Keller Fountain Park

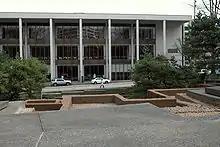
Top of Keller Fountain with Keller Auditorium visible

Angela Danadjieva, a designer at Lawrence Halprin & Associates, was charged with the artistic conception. Danadjieva began her career in design with work on Constructivist set designs for the Bulgarian State Film agency. In the early 1960s she defected to Paris and studied at the École des Beaux Arts, and then emigrated to the United States towards the end of the decade. She took her inspiration from a book on waterfalls of the Columbia River Gorge, which was given to her by Ira Keller at the design studio. It was built by the Schrader Construction Company for $512,000.